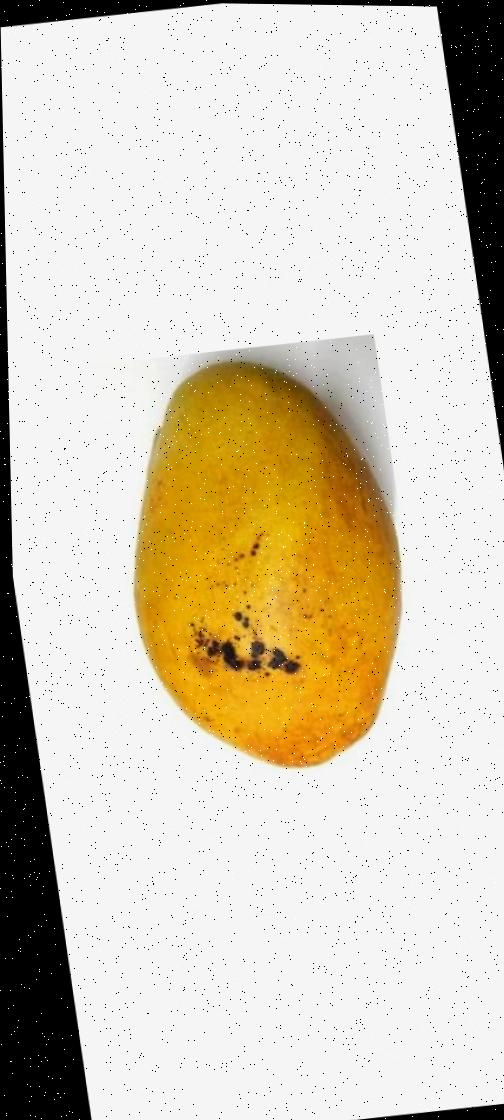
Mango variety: Bari-11